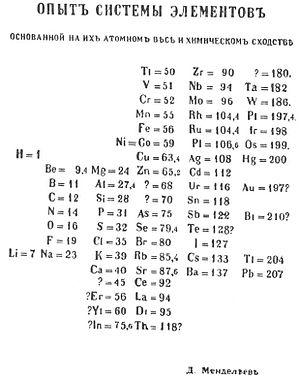
Le didyme est un mélange de praséodyme et de néodyme, deux éléments simples. On l'utilise pour faire des verres qui arrêtent efficacement la lumière émise par le sodium en fusion, tout en laissant passer la plupart des longueurs d'onde du visible, permettant ainsi d'avoir une bonne visibilité, contrairement aux verres noirs des soudeurs. En photographie, il sert à faire des filtres qui renforcent le rouge et coupent une partie de la pollution lumineuse originaire des lampes à vapeur de sodium. On l'utilise aussi dans les matériaux d'étalonnage en spectrométrie.